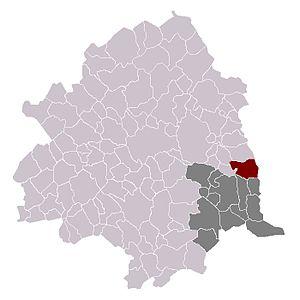
Camphin-en-Pévèle dans son canton et son arrondissement
Camphin-en-Pévèle est une commune française, située dans le département du Nord en région Hauts-de-France.